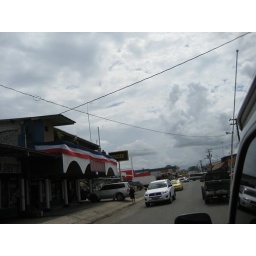
riding in a bus to the water taxi